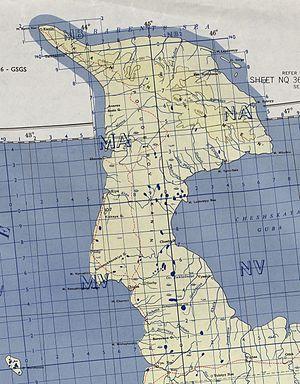
La péninsule de Kanine ou presqu'île de Kanine est située en Russie et rattachée administrativement à la Nénétsie.